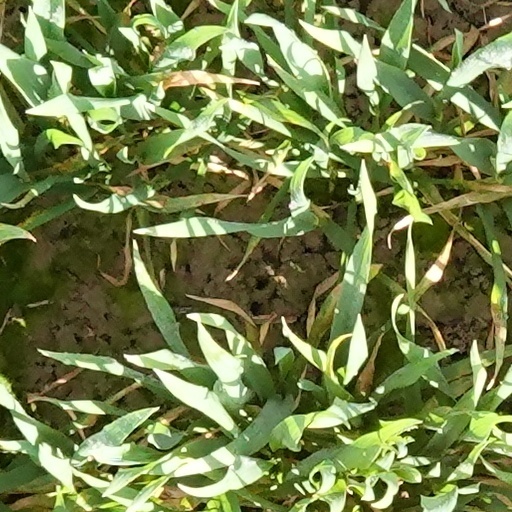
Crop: wheat